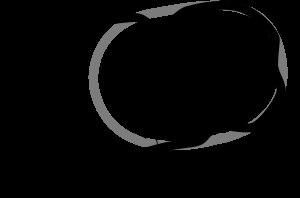
Le Grand Prix du M.C.F. est un Grand Prix pour cyclecars organisé durant les années années 1920 par le Moto-Club-de-France.
Le Grand Prix automobile de l'U.M.F. est un Grand Prix pour Formula Libre organisé à deux reprises, au milieu des années 1930 sur l'Autodrome de Linas-Montlhéry par l'Union Motocycliste de France.
Organisée la première fois en 1992, le Tour Auto est une compétition de voitures historiques créée par l'organisateur d'événementiels automobiles Peter Auto dont le départ est donné à Paris, des Jardins du Trocadéro à l'origine puis du Grand Palais depuis 2012. Cette course annuelle, qui réunit 200 à 240 équipages, traverse la France en cinq jours et elle est ponctuée d'épreuves chronométrées sur circuit et de spéciales sur des portions de route fermées.